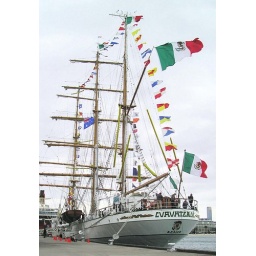
Commissioned in 1982, Cuauhtemoc's home port is Acapulco, Mexico, and her three sister ships are:Gloria (Columbia)Guayas (Ecuador)Simon Bolivar (Venezuela)